Wotton railway station (Brill Tramway)

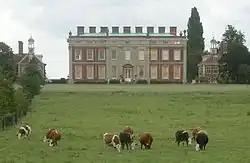
Large two-storey brick building, flanked by two smaller brick pavilions. In front of the larger building is a herd of cattle.

Slightly to the west of the station was a junction with a 1 mile 57 chain (1 mile 1,300 yards; 1.8 km) spur line known as Church Siding, which ran through Wotton Underwood to the hamlet of Kingswood. This spur line served two coal merchants, and never officially carried passengers; it was never upgraded to carry locomotives and remained worked by horses throughout its existence. (The siting of the coal bay at Kingswood was controversial, as it was inconveniently sited and built on low ground prone to flooding. The Duke and the line's surveyor had disagreed on the best location for the depot; to resolve the matter the Duke had thrown his hat in the air and the coal bay was built where the hat landed.) The spur to Kingswood was abandoned in about 1915, although a short stub, running between the Brill Tramway and the Duke of Buckingham's home at Wotton House, remained open for occasional goods traffic until the line was closed.